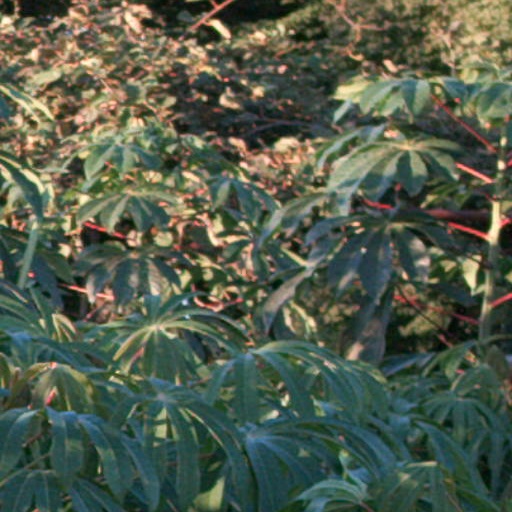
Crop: cassava